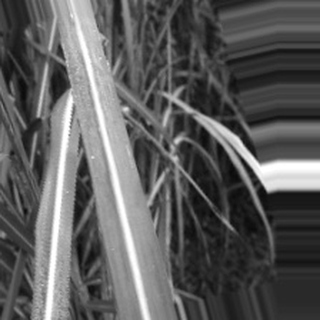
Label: sugarcane_bacterial_blight